Percy Molteno

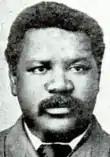
John Tengo Jabavu, educator and activist, was a close friend and political ally of Molteno.

He was deeply involved in the process leading up to the Union of South Africa in 1910. He was also the adviser and confidant of a number of leading South African statesmen during this process.